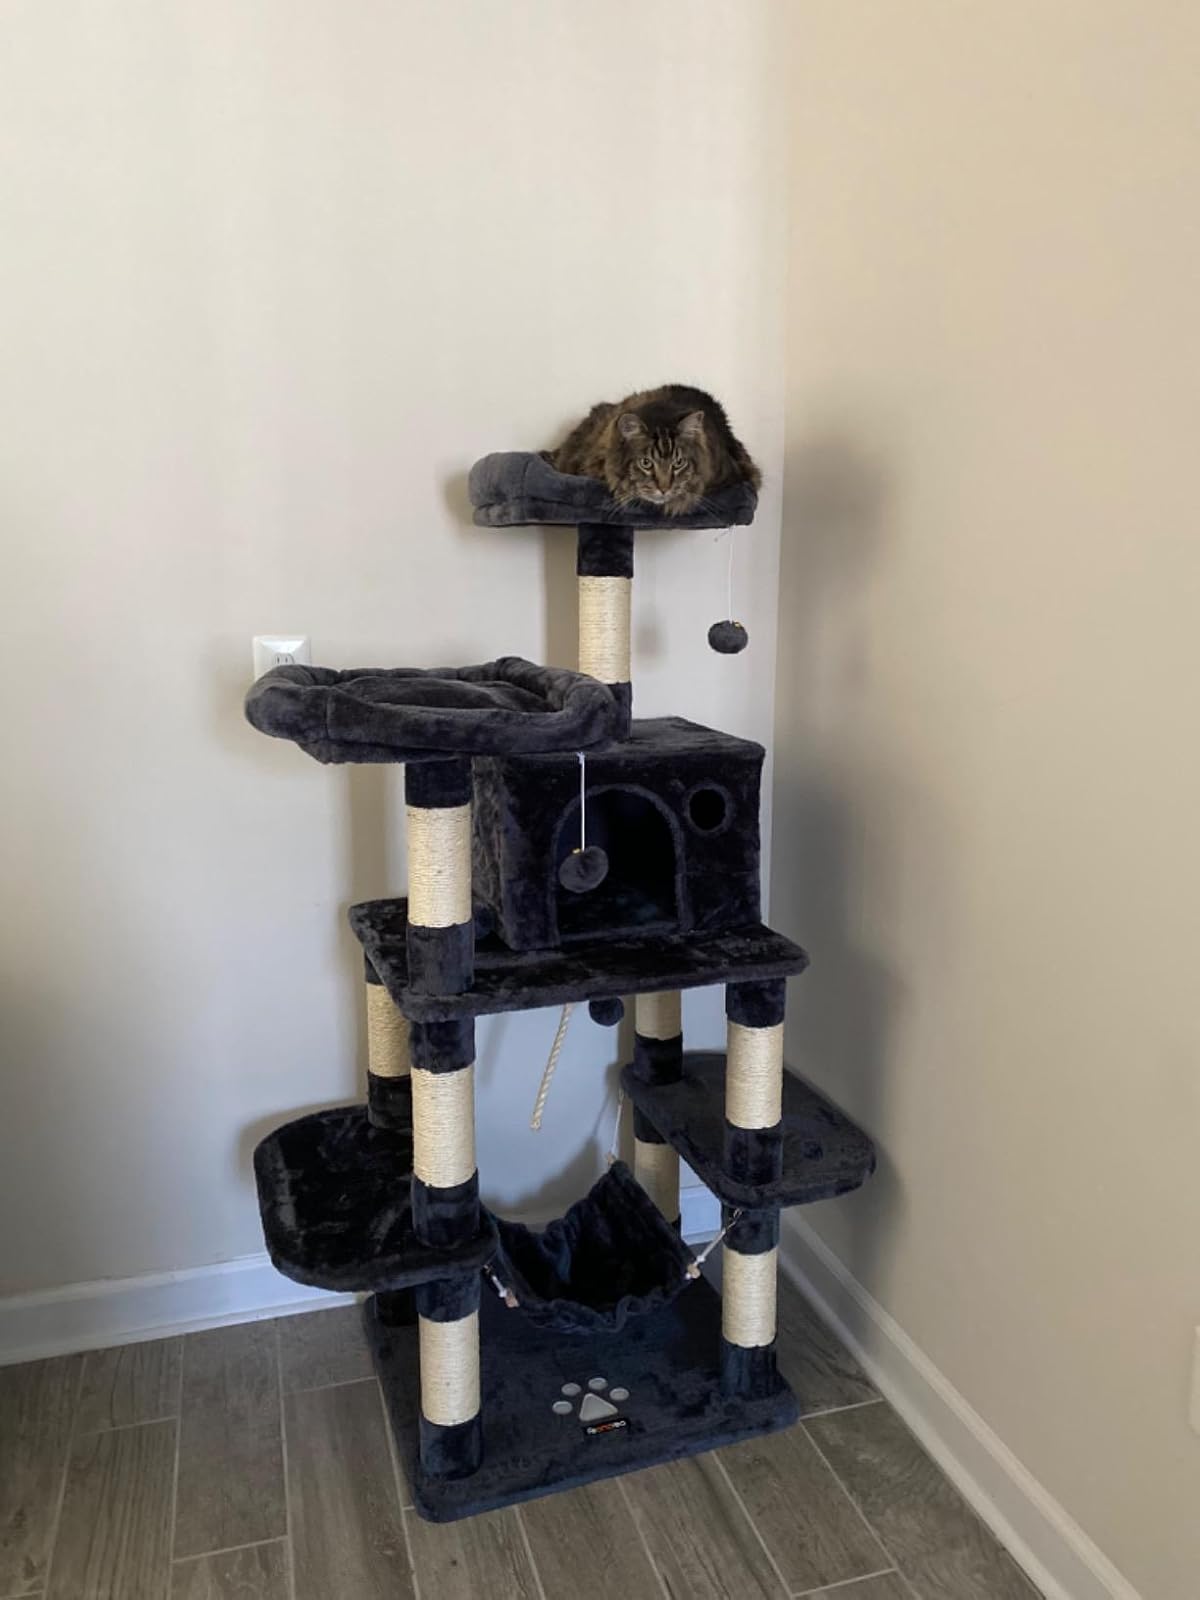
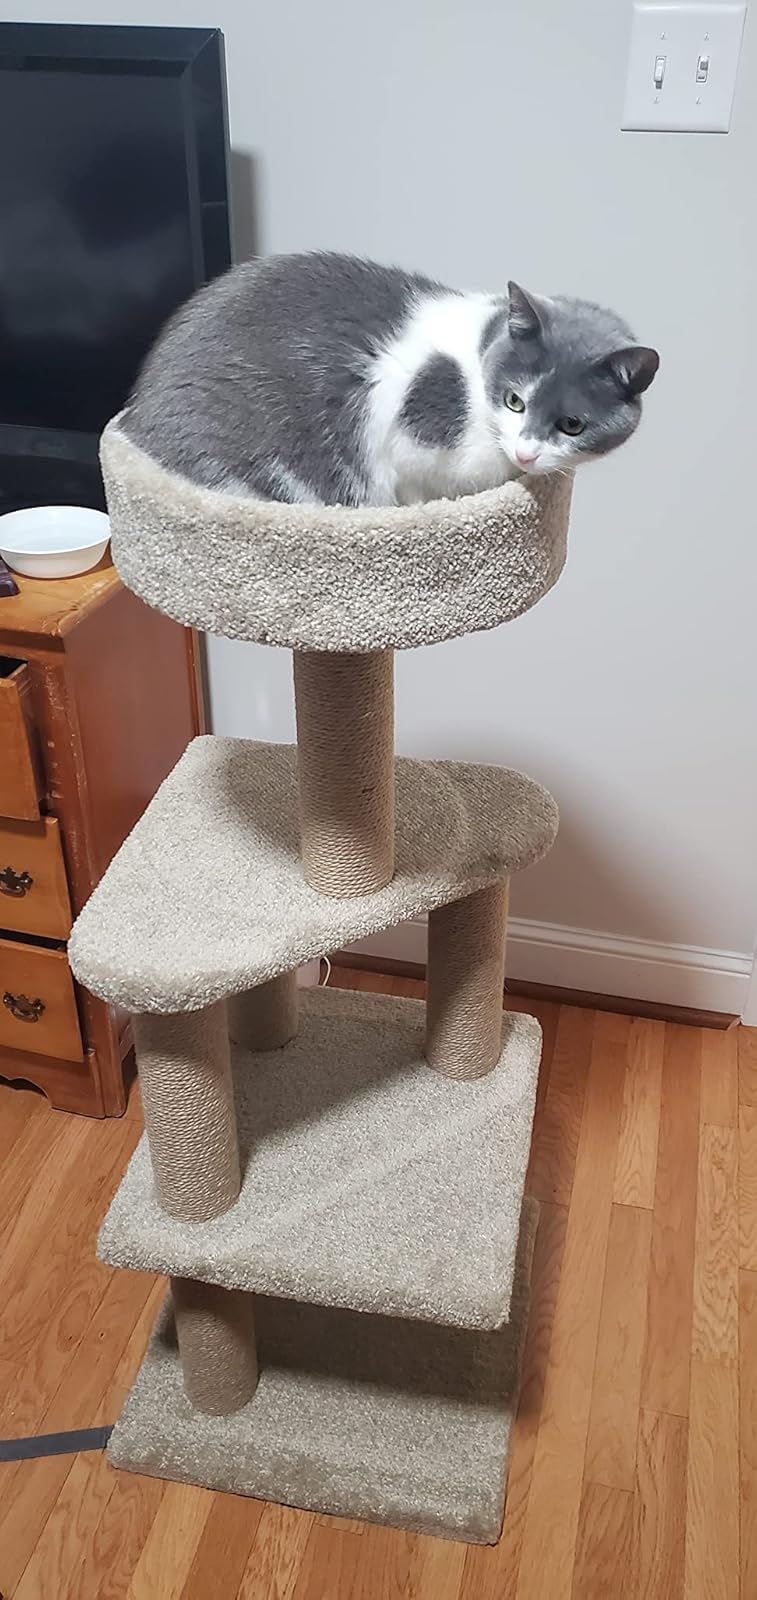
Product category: items_cat tree
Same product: no